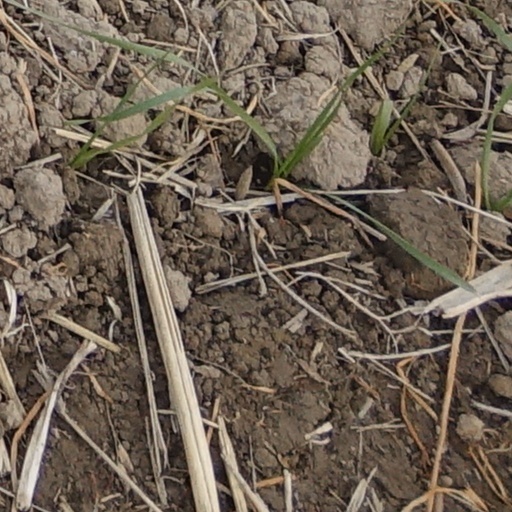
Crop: wheat